Luang Prabang

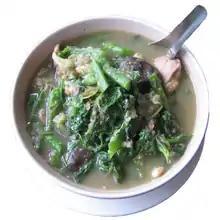
O-lam, a dish in Luang Prabang

The town was the scene of events during and in the aftermath of World War II and it was occupied by foreign countries during the war (Vichy France, Thailand, Imperial Japan, Free France, and Nationalist China). Initially the Vichy French controlled the city and lost it to Thai forces following the Franco-Thai War of 1940–1941. On 9 March 1945, a nationalist group declared Laos once more independent, with Luang Prabang as its capital and on 7 April 1945 2 battalions of Japanese troops occupied the city. The Japanese attempted to force Sisavang Vong (the King of Luang Prabang) to declare Laotian independence and on 8 April he instead simply declared an end to Laos' status as a French protectorate. The King then secretly sent Prince Kindavong to represent Laos to the Allied forces and Sisavang Vatthana as representative to the Japanese. Following Japan's surrender to the Allies, Free French forces were sent to reoccupy Laos and entered Luang Prabang on 25 August, at which time the King assured the French that Laos remained a French colonial protectorate. In September the Chinese Nationalist forces arrived to receive the surrender of the remaining Japanese forces and set about buying up the Laotian opium crop.